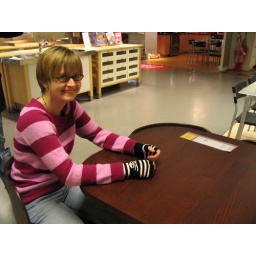
I sure lost some weight in China, boy howdy. By the way, that's the coolest dining room set ever.